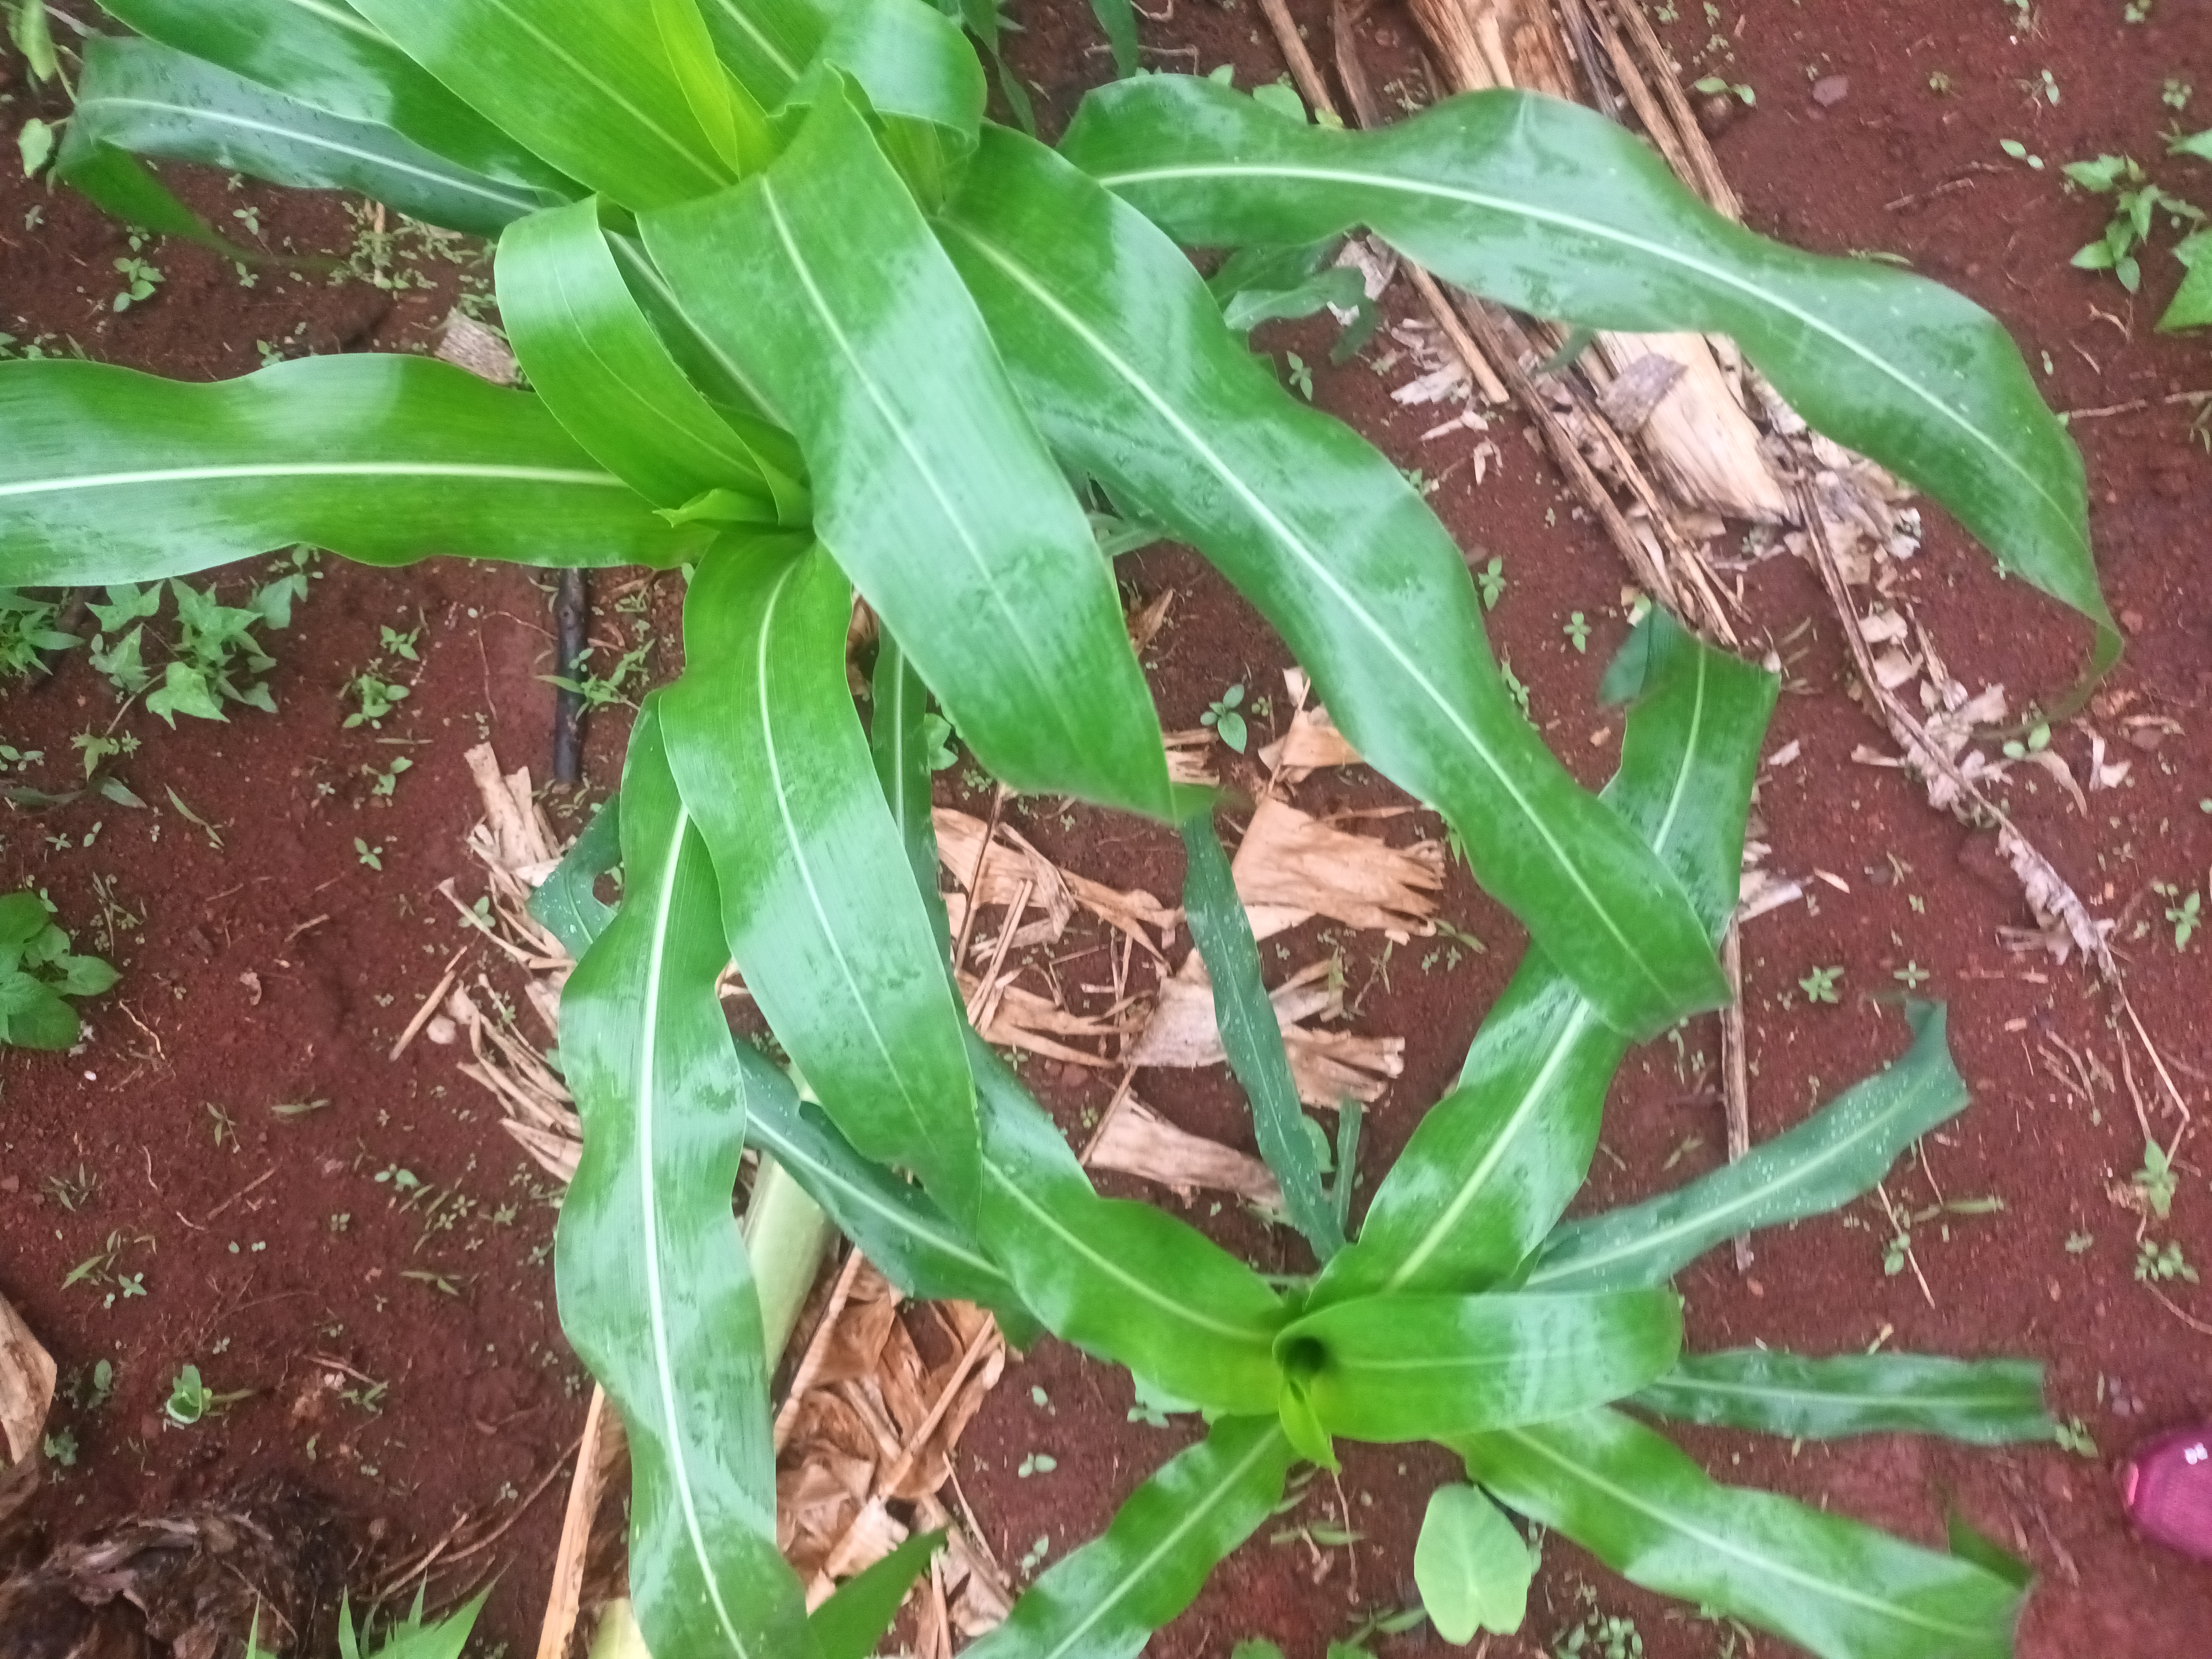
Label: healthy